Max Mosley

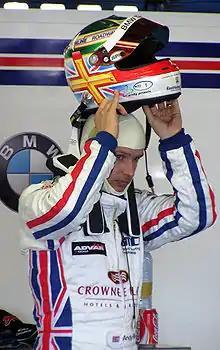
Three-times WTCC Champion Andy Priaulx wearing the HANS device now mandated in FIA championships

In 1993, Mosley agreed with Balestre that the Frenchman would stand down as president of the FIA in Mosley's favour, in return for the new role of President of the FIA Senate, to be created after Mosley's election. As well as motorsport, the FIA's remit includes the interests of motorists worldwide, an area in which Mosley wanted to involve himself. He had said, "That is what really interested me: [in F1] you maybe save one life every five years, whereas [in] road safety you are talking about thousands of lives". A challenge to Mosley's election by Jeffrey Rose, chairman of the British Royal Automobile Club, which arose was withdrawn when it became clear that the majority of voters were already committed to Mosley. The FISA was then merged into the FIA as its sporting arm.